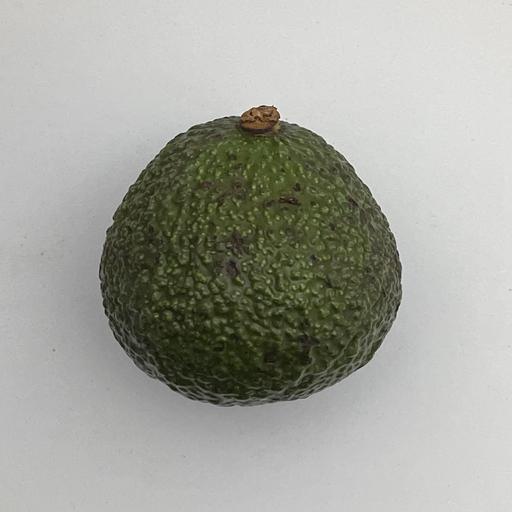
Crop type: Avocado